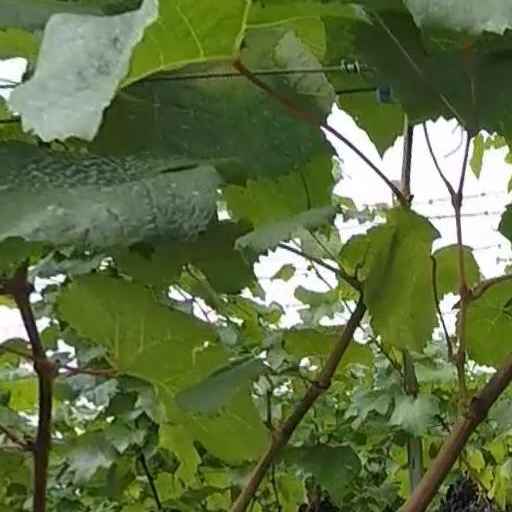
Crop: grape